Charles Collett

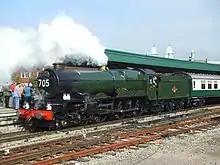
GWR King class 6024 "King Edward I"

By 1926, the other railway companies were catching up with the GWR, with designs such as the LNER Pacifics (improved as a result of the GWR/LNER locomotive exchange), SR Lord Nelson class, and the imminent LMS Royal Scot Class. Better locomotives were needed not only for faster and heavier trains, but also for to uphold the prestige of the GWR. Collett started by testing driving wheels on No 5001 "Llandovery Castle". When this proved satisfactory, he spread these wheels out under a larger and higher-pressure boiler, and increased the piston stroke to 28 inches, pushing the design to the limit both of the loading gauge and the newly increased axle load. Fitting these increased dimensions together required an unusual front bogie, with outside bearings on the front axle but inside bearings on the rear, to clear the inside and outside cylinders respectively. Finally, the first loco (or first five) had cylinders bored out to inches. The significance of this small change was that it pushed the calculated tractive effort over 40,000 lbs, as required by Sir Felix Pole, thereby emphasising the locomotive's status as the most powerful passenger locomotive in the country. It was named the King class.